CGR 2nd Class 4-4-0T

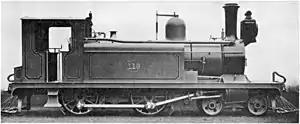
2nd Class "Wynberg Tank" numbered 116

The Cape Government Railways 2nd Class 4-4-0T of 1882 was a South African steam locomotive from the pre-Union era in the Cape of Good Hope.